Columbia Restaurant

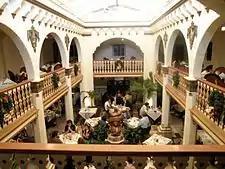
Indoor courtyard dining room, Ybor City

Beginning in 1997, the Columbia Restaurant has held a monthly "Community Harvest" campaign during September. The chain donates 5% of all guests' lunch and dinner checks, allowing patrons to designate the charitable organizations of their choice. As of 2015, the event had generated more than $1.8 million for Florida nonprofits.